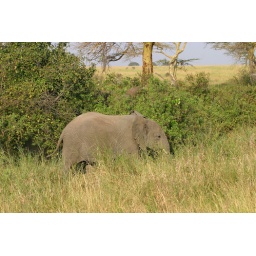
We find three young male elephants playing in the bush.